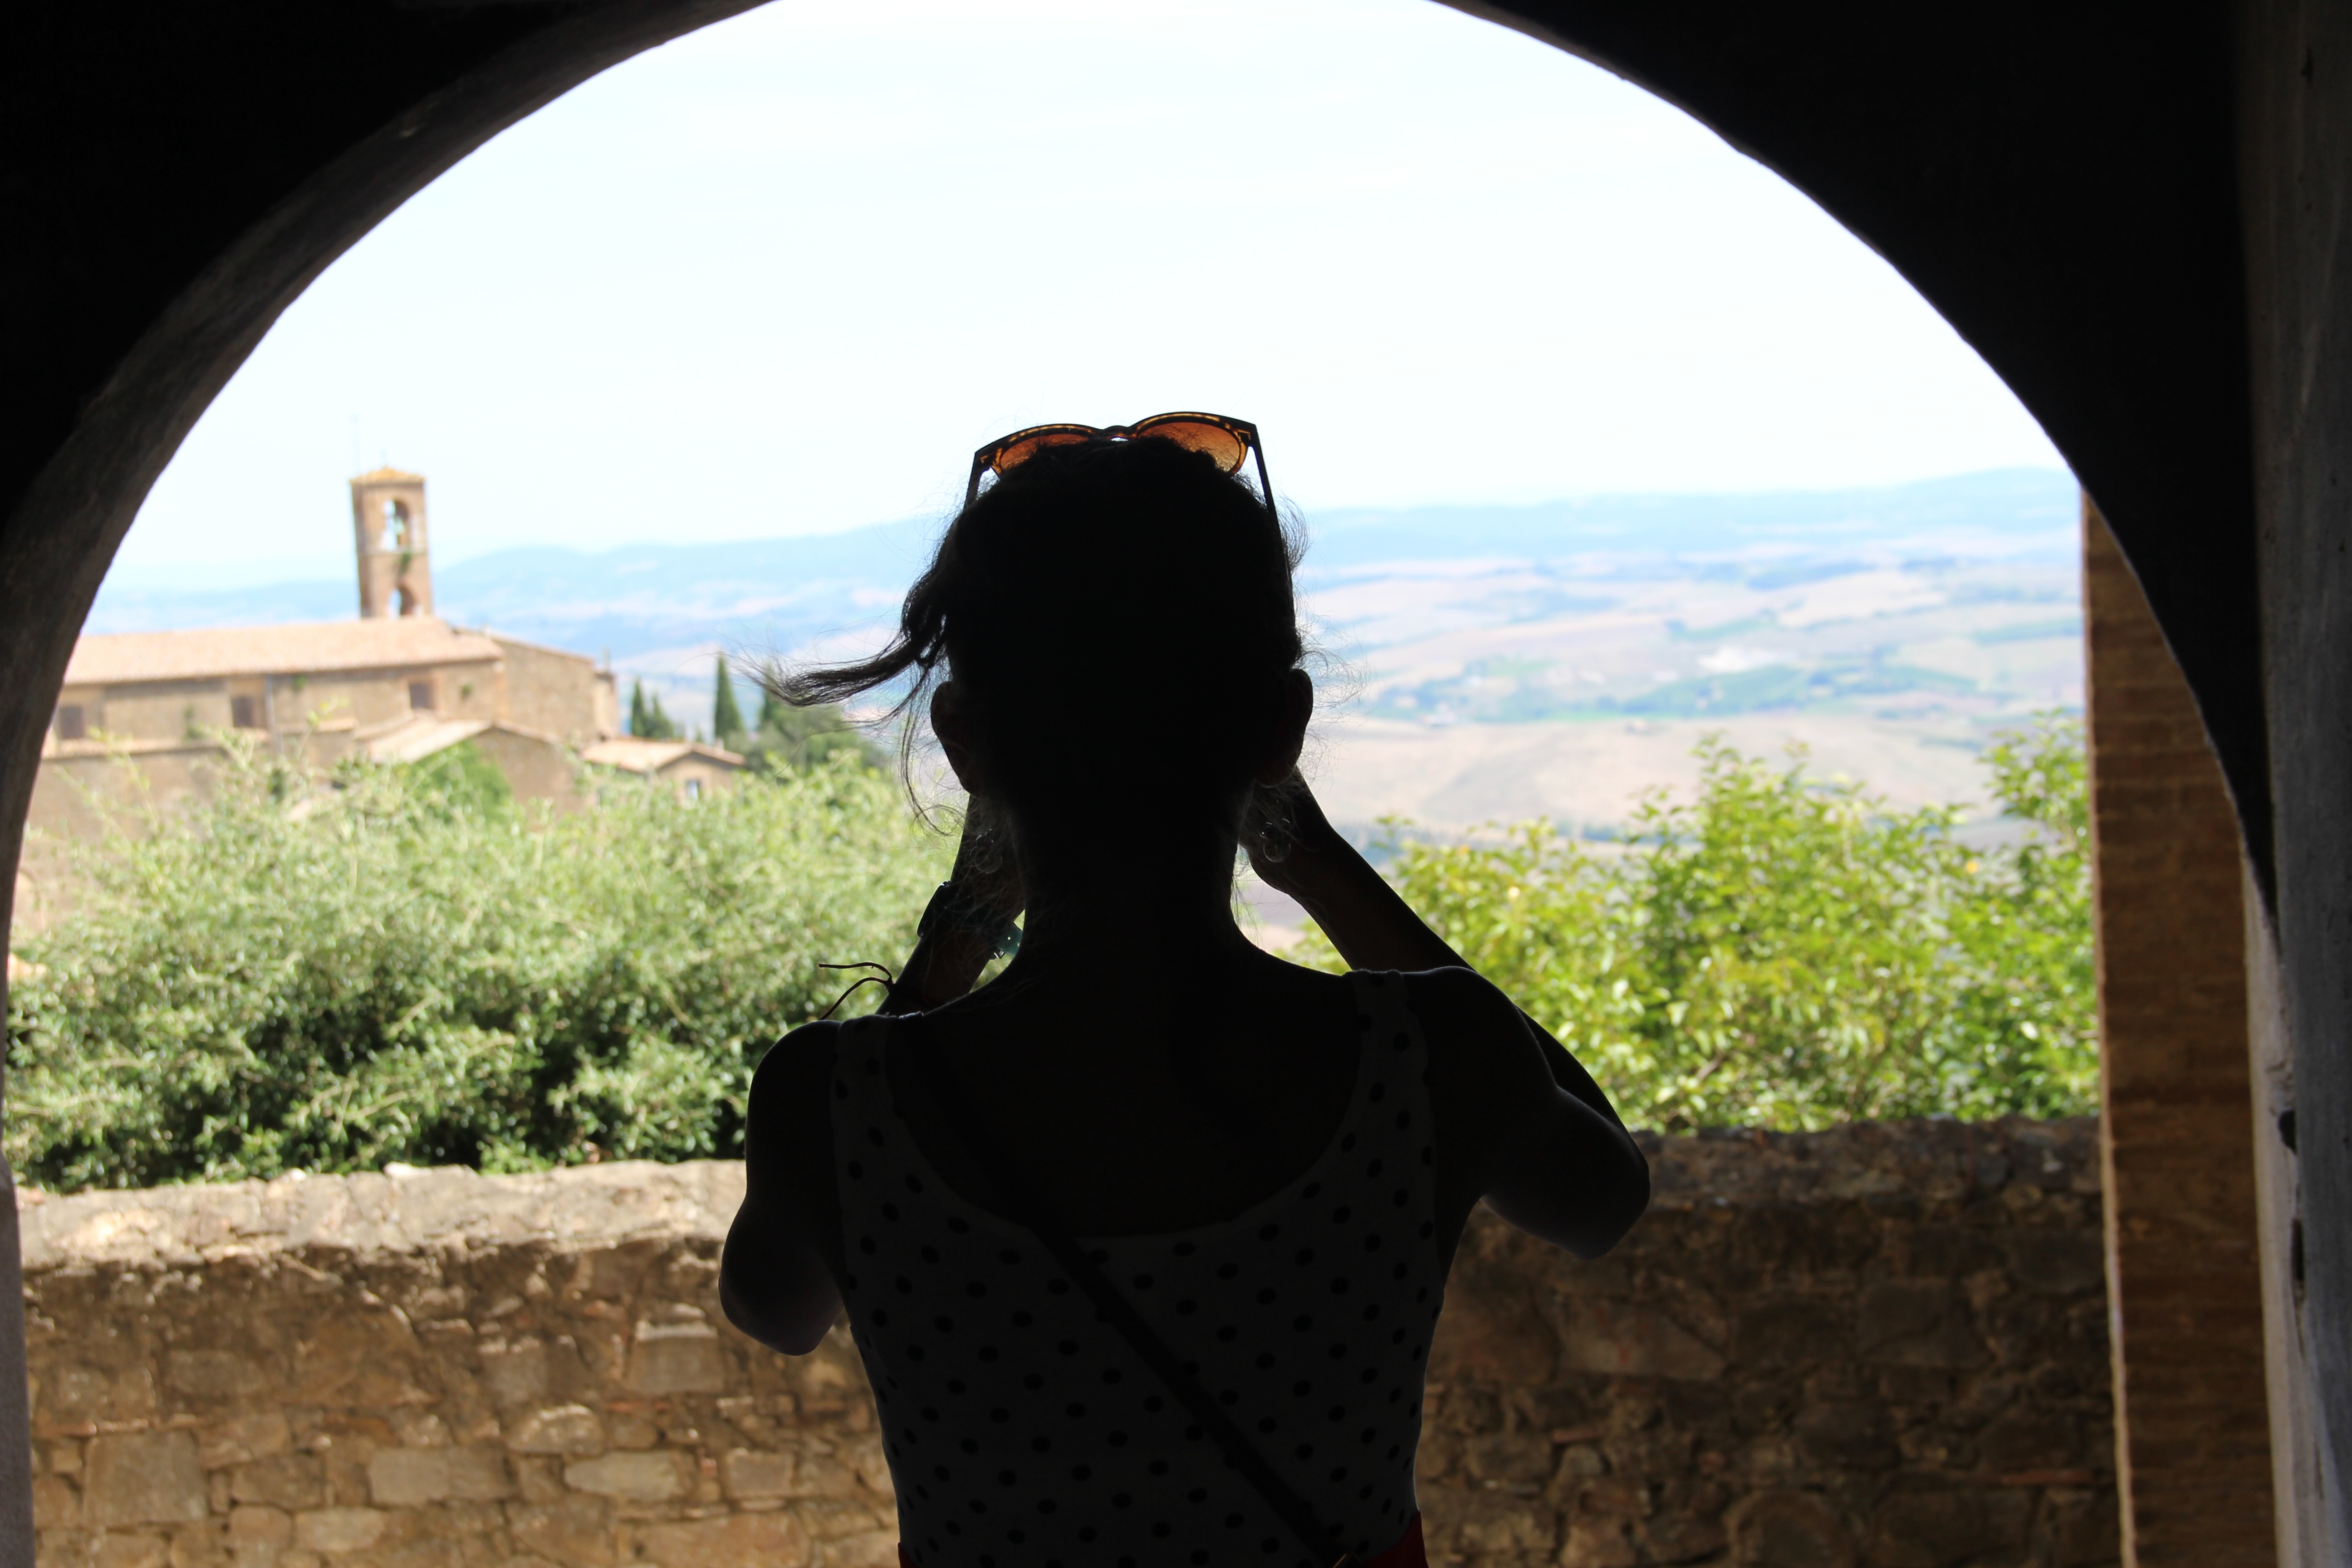
woman, photography, black, photograph, image